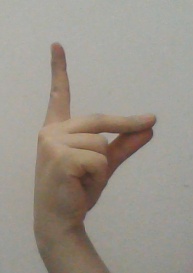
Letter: ta